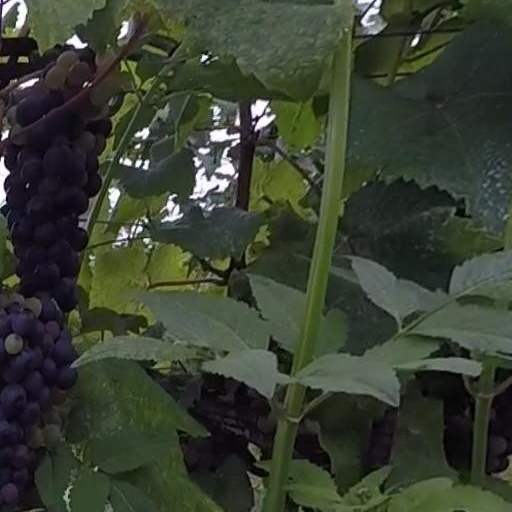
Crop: grape